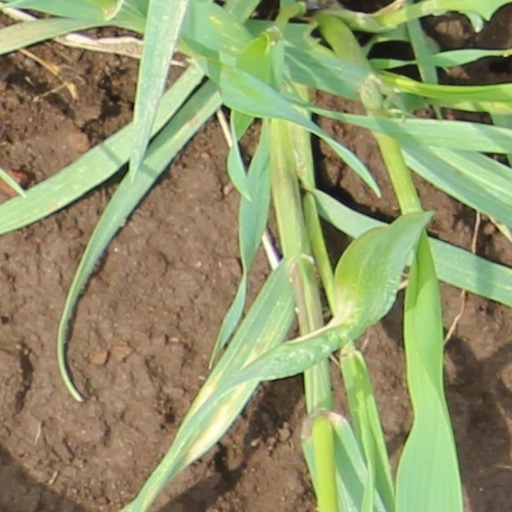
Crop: wheat